Frances Heflin

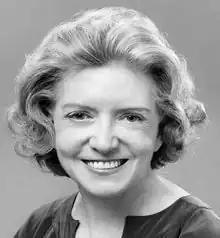
Heflin in an undated publicity photo

Mary Frances Heflin (September 20, 1920 – June 1, 1994) was an American actress. She is best known for her role as Mona Kane Tyler on the soap opera "All My Children" (1970–1994).